Lights from the East: I Am Maluku

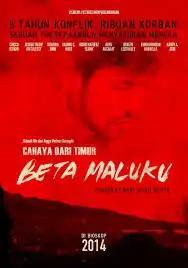
Film poster

Lights from the East: I Am Maluku is a 2014 Indonesian sports drama film written, directed, and produced by Angga Dwimas Sasongko. The film stars Chicco Jerikho, Shafira Uum, Abdurrahman Arif, and Jajang C. Noer.